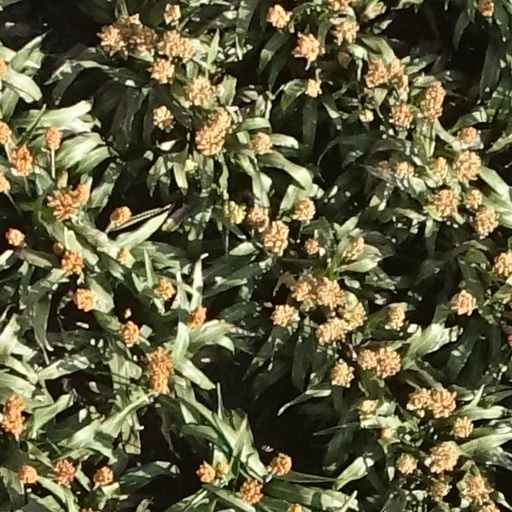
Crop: sorghum